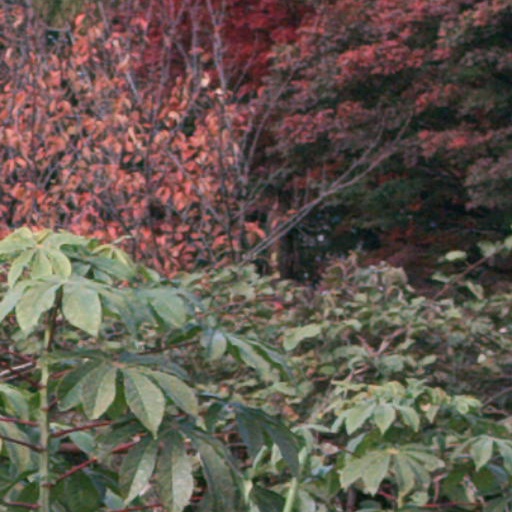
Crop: cassava